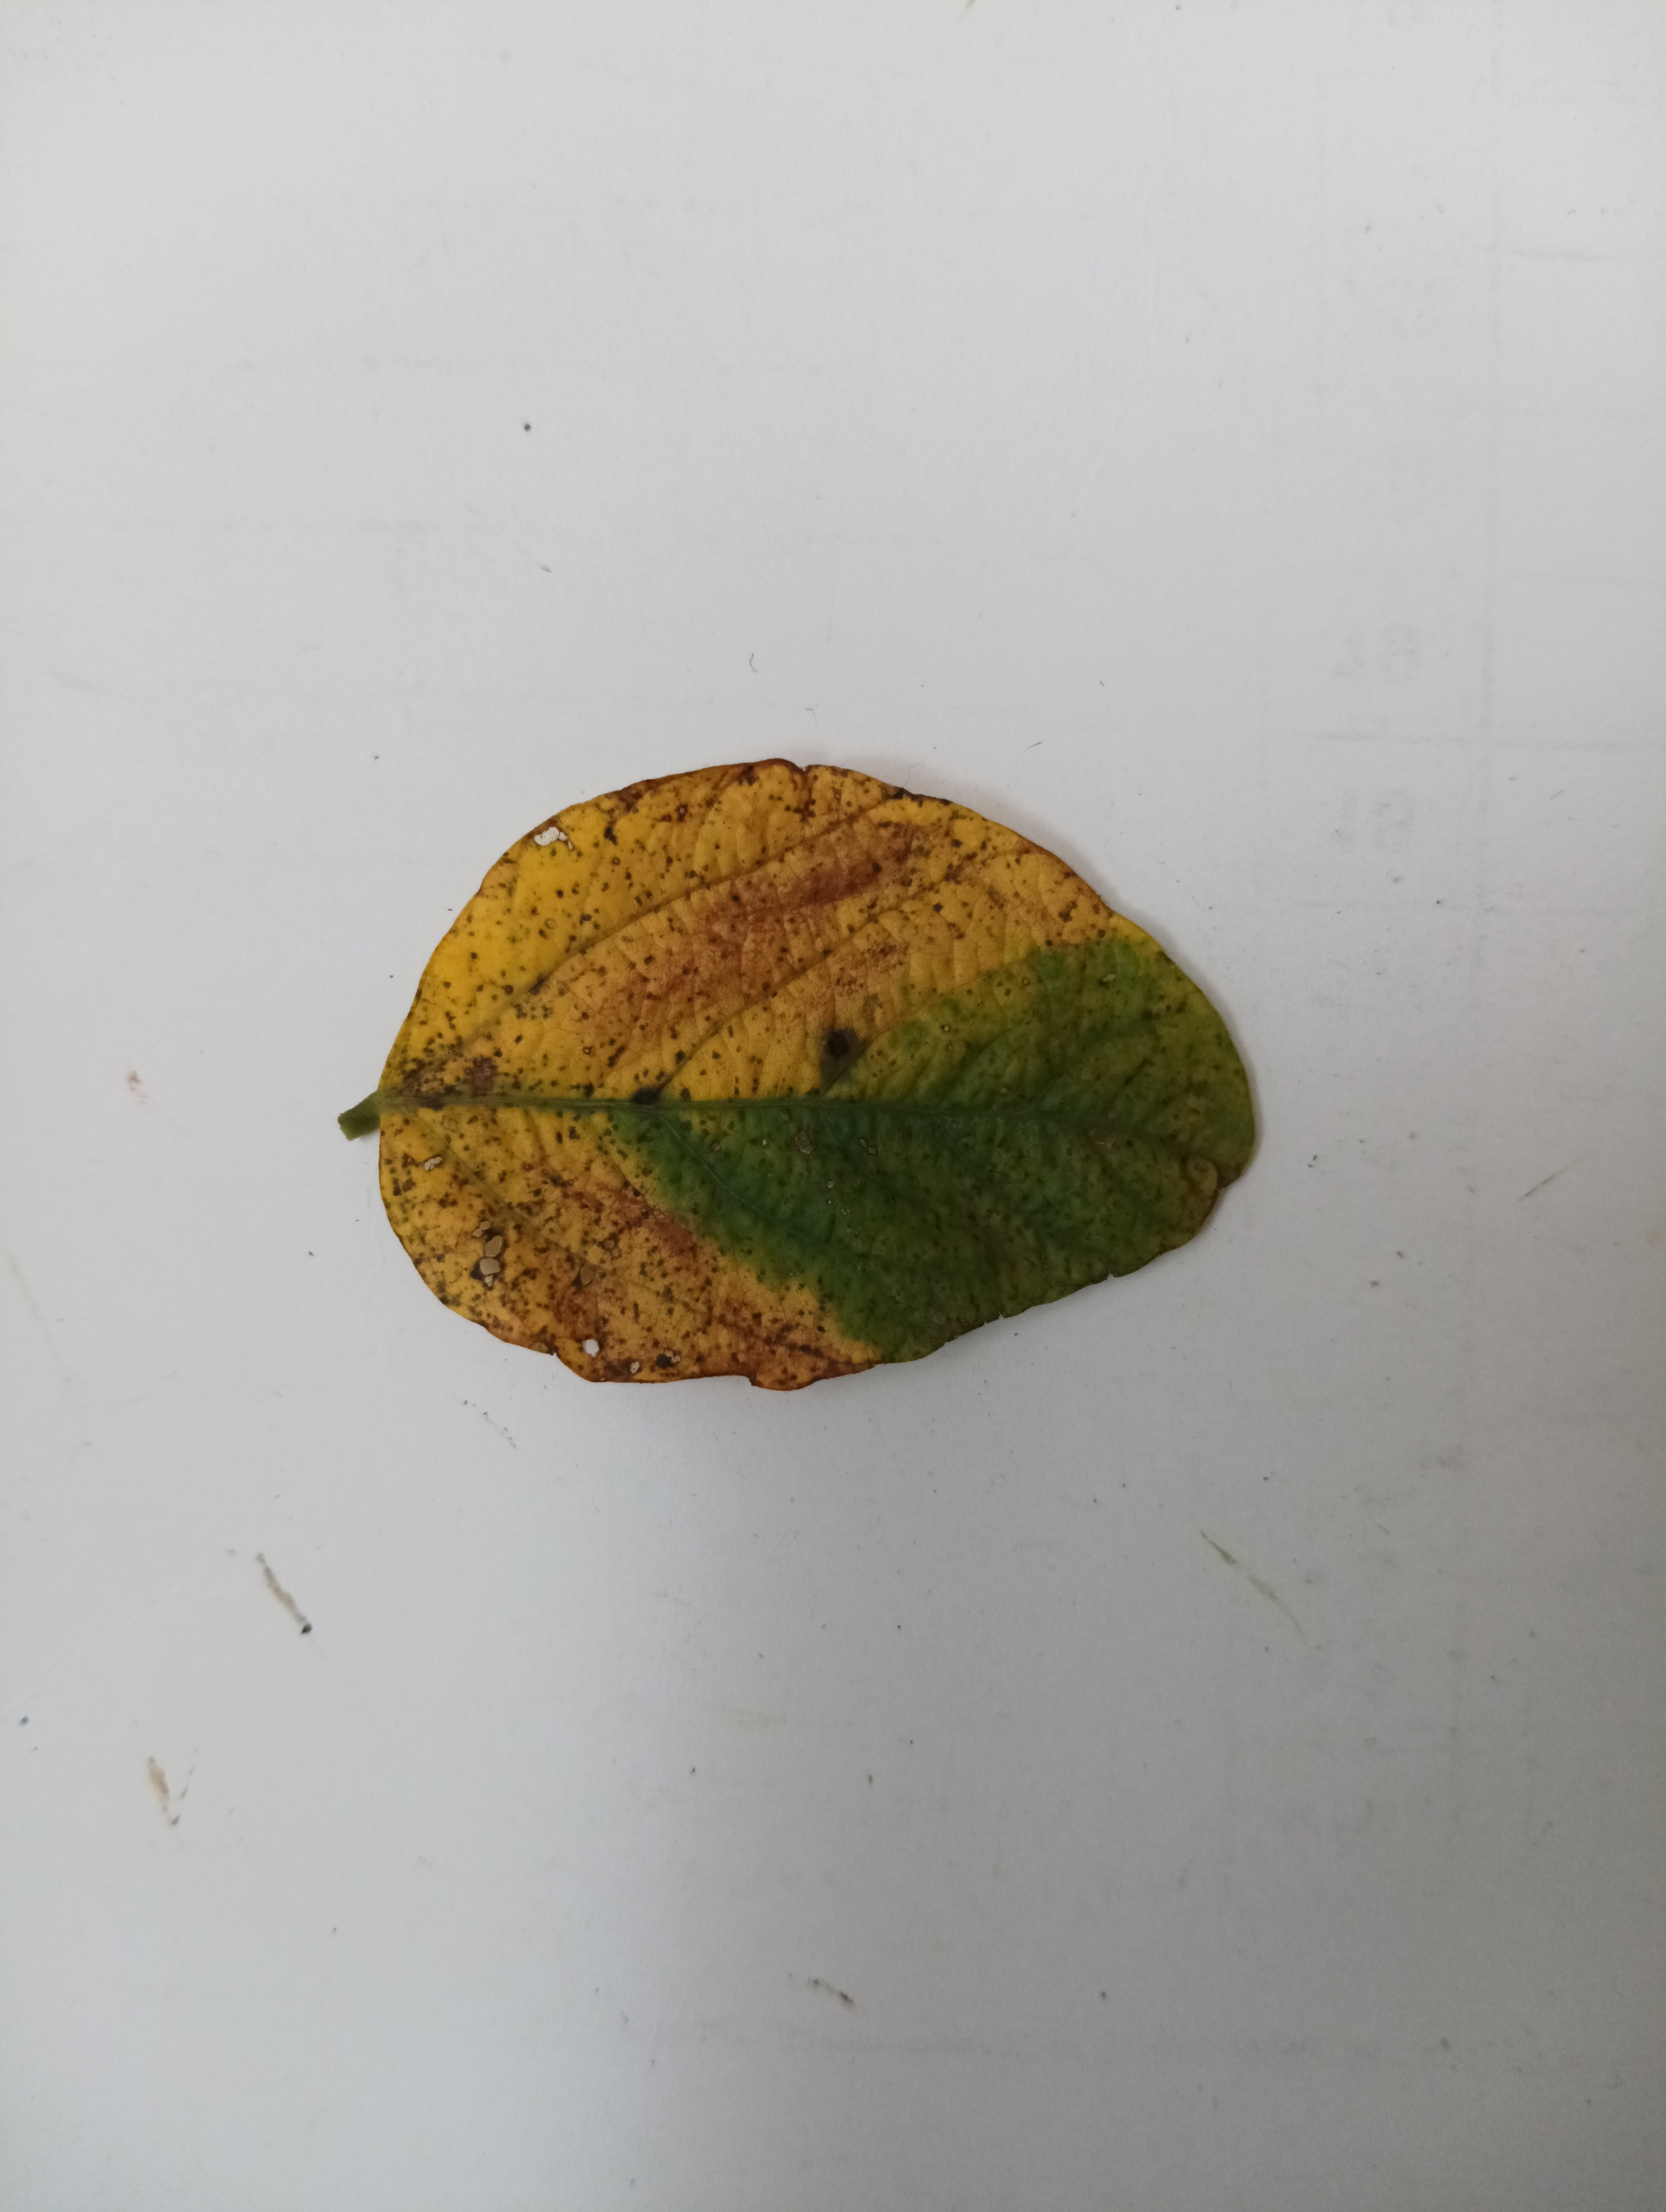
Label: Vein Necrosis